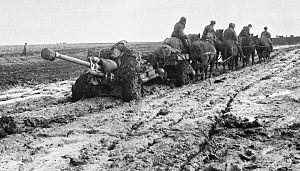
Olga Alexandrovna Lander est une photographe russe.